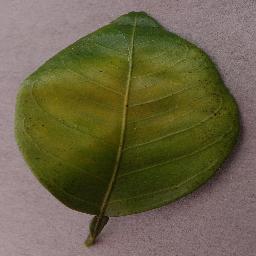
Label: Orange___Haunglongbing_(Citrus_greening)